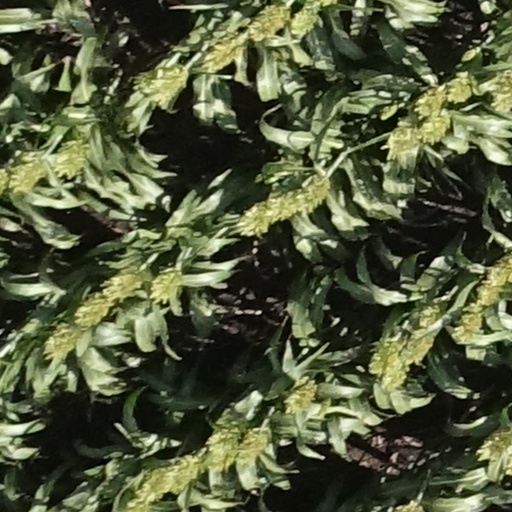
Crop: sorghum